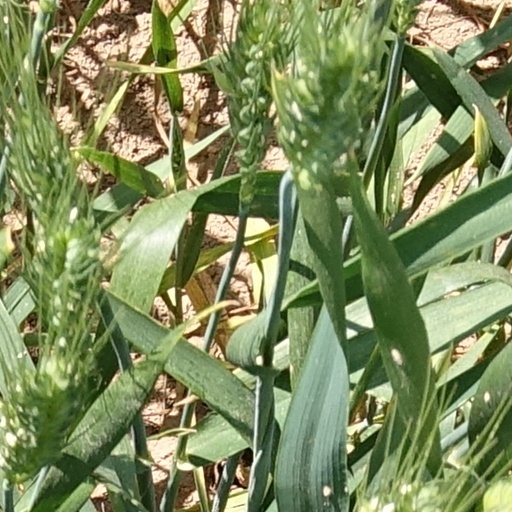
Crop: wheat